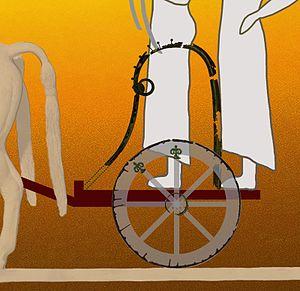
L'expression « tombe à char » désigne un type de rite funéraire d'inhumation ou d'incinération pratiqué entre autres chez les peuples celtes et qui consistait à enfouir les restes de la ou les personne défunte — homme ou femme — avec un char de guerre ou d'apparat dans une même fosse. On en a retrouvé plus de 300 dans le Nord et le Centre-Est de la France, dans l’Ardenne belge et une quinzaine en Angleterre. Un certain nombre de tombes à char, plus de 100, ont également été découvertes en Allemagne. Dans une moindre mesure, ces contextes de dépôts mortuaires ont également été attestés dans le Nord de l'Italie en contexte golaseccien, mais également en Autriche, en Suisse et en Bohême.